Treffrin

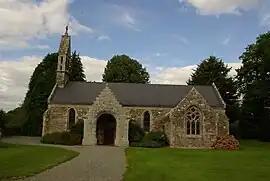
The church in Treffrin

Treffrin is a commune in the Côtes-d'Armor department in Brittany in northwestern France.